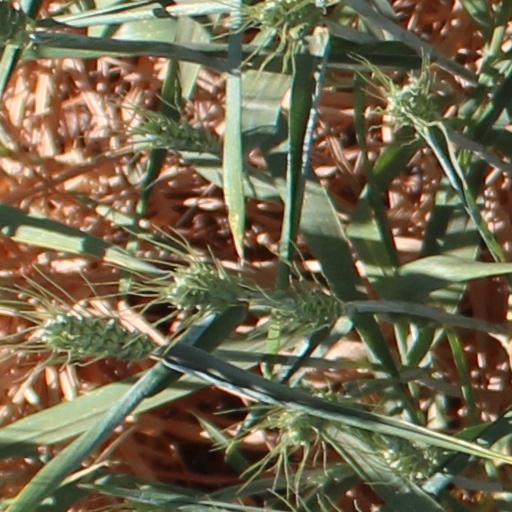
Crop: wheat